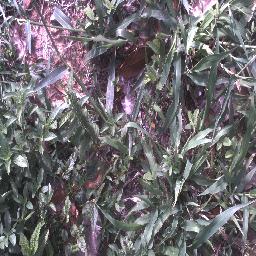
Label: negative